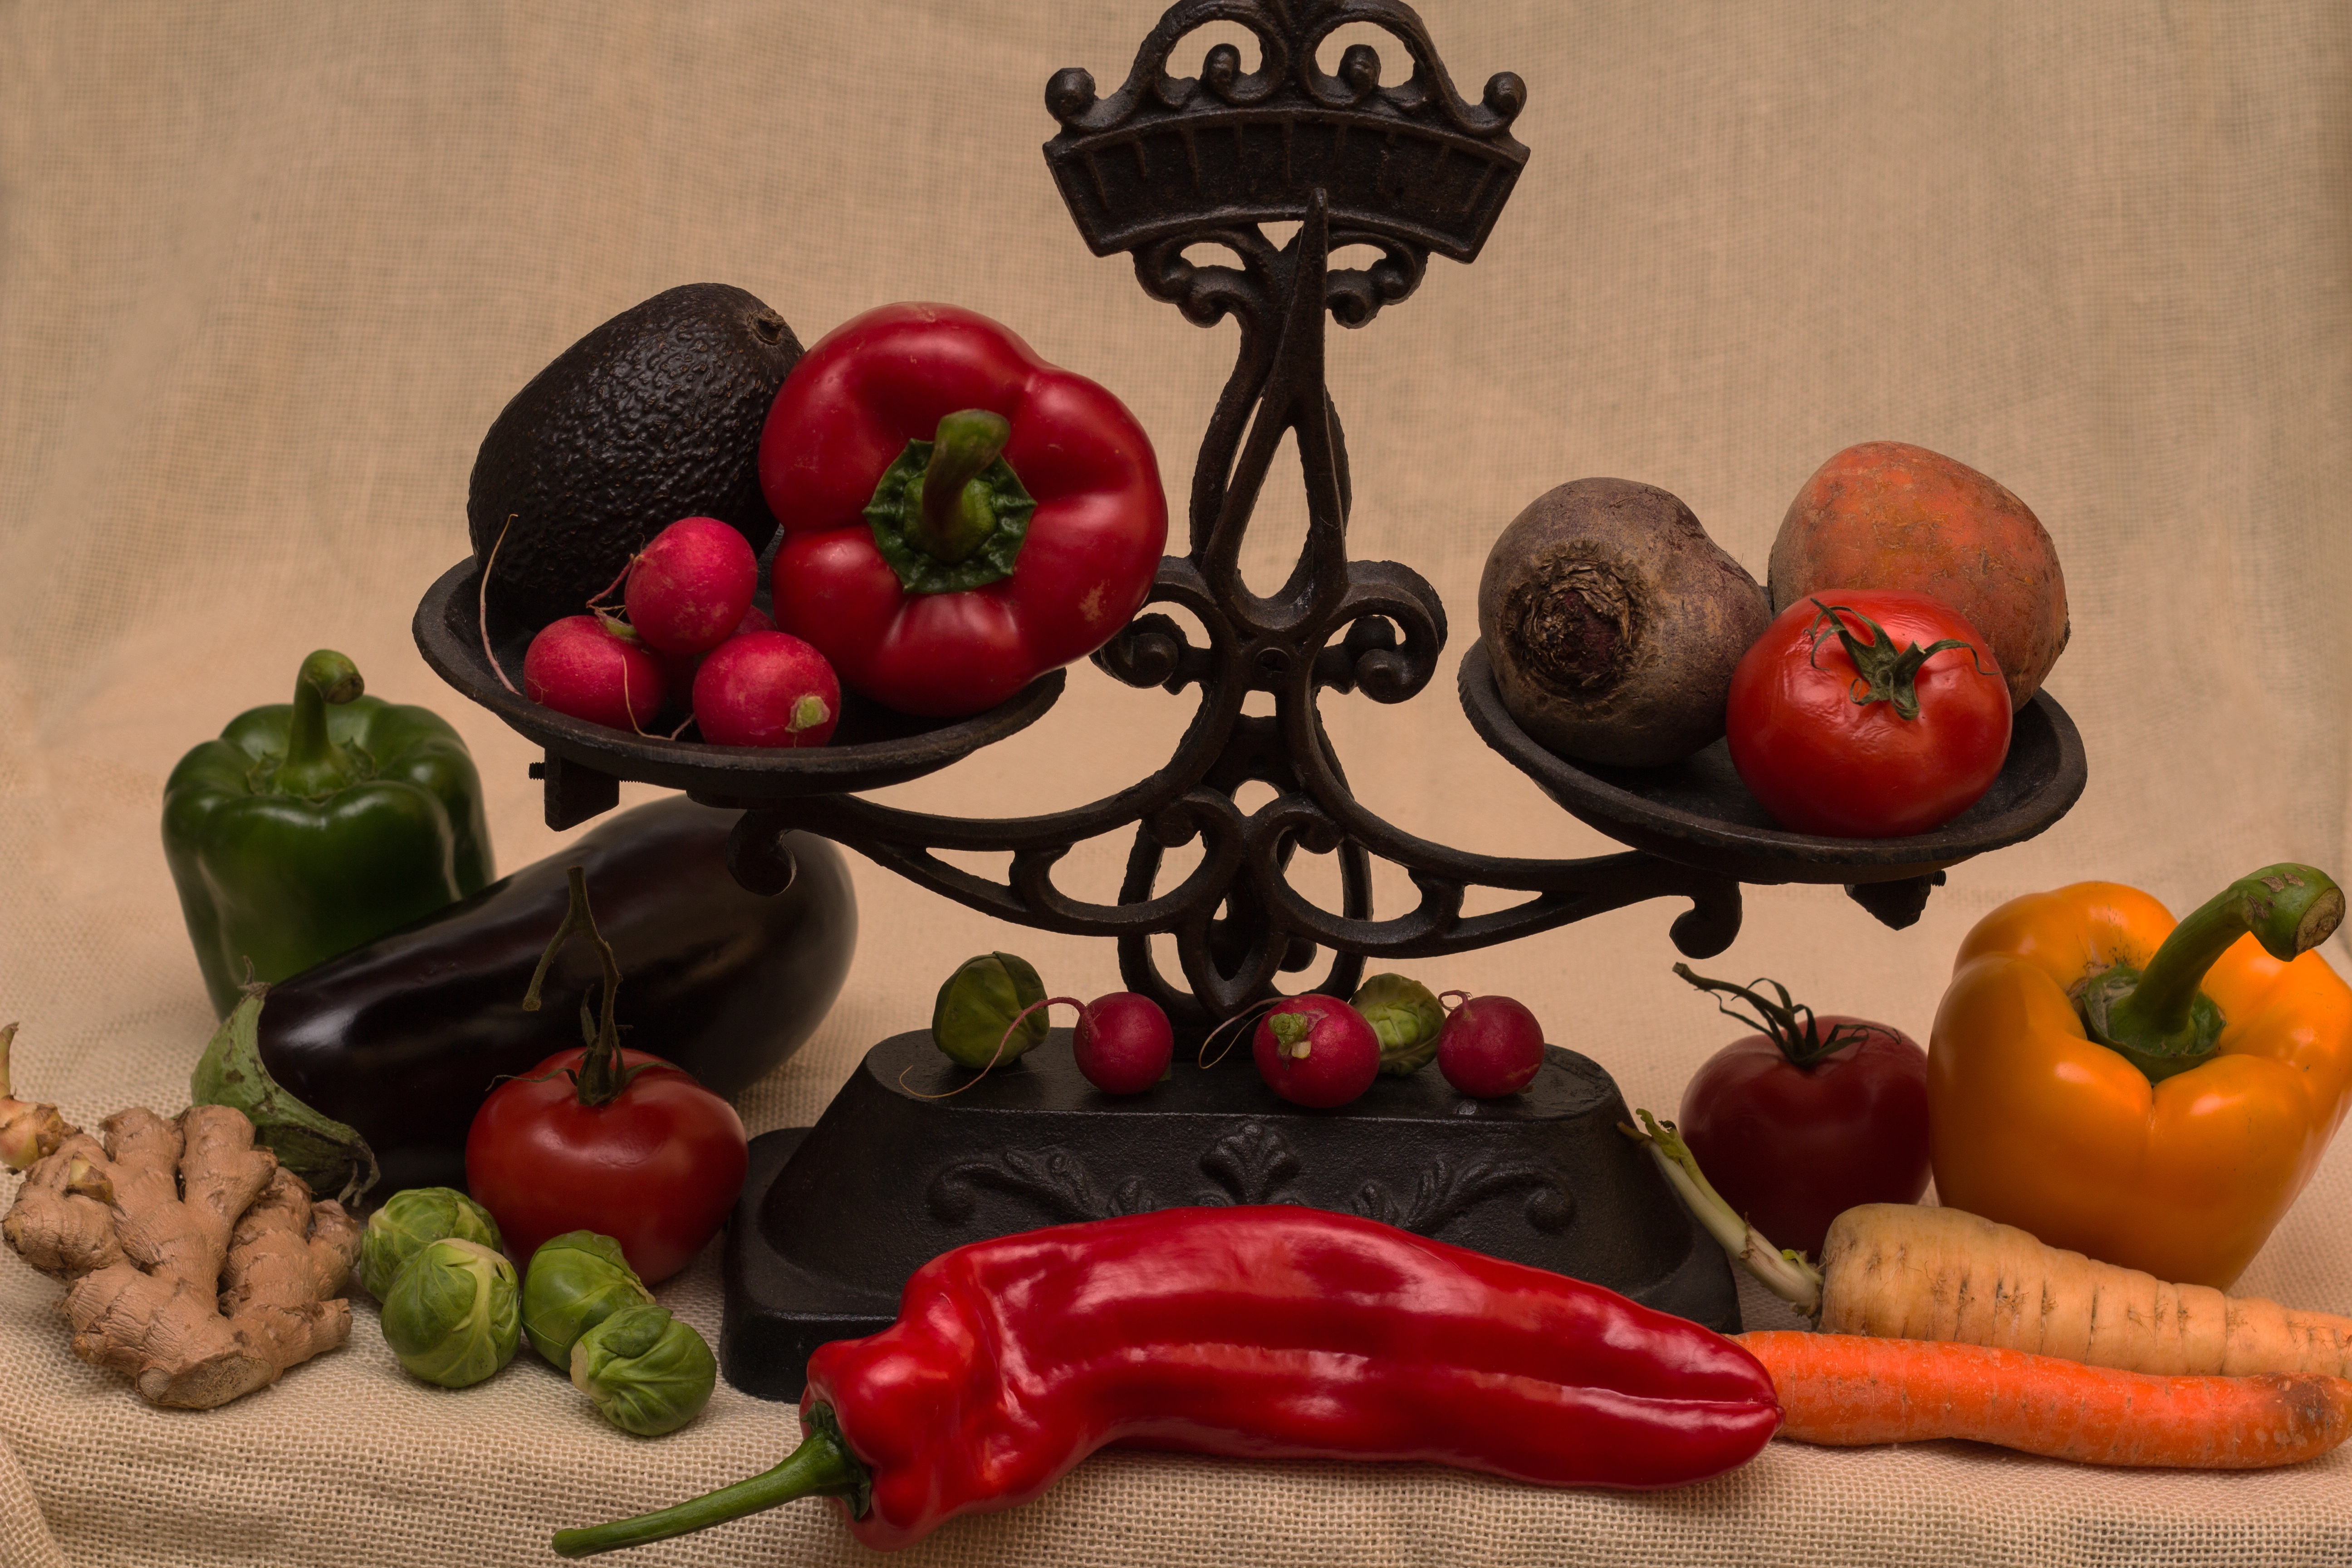
plant, fruit, food, red, produce, vegetable, still life, painting, vegetables, flowering plant, old scale, still life photography, land plant